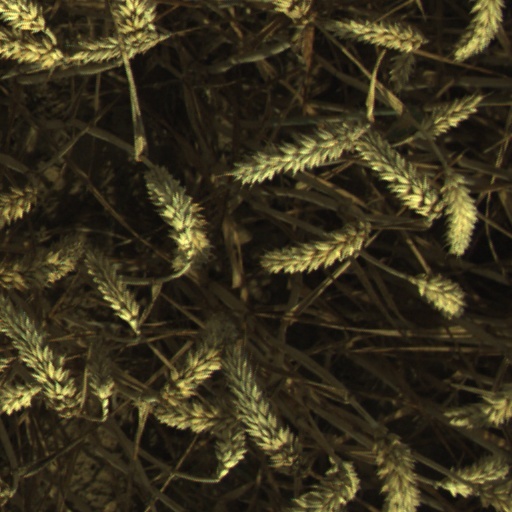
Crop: wheat